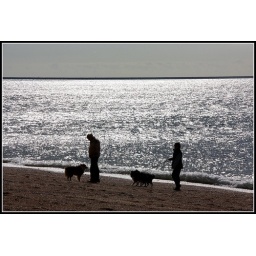
A couple and their three shelties walking along the beach at West Bay in Dorset.